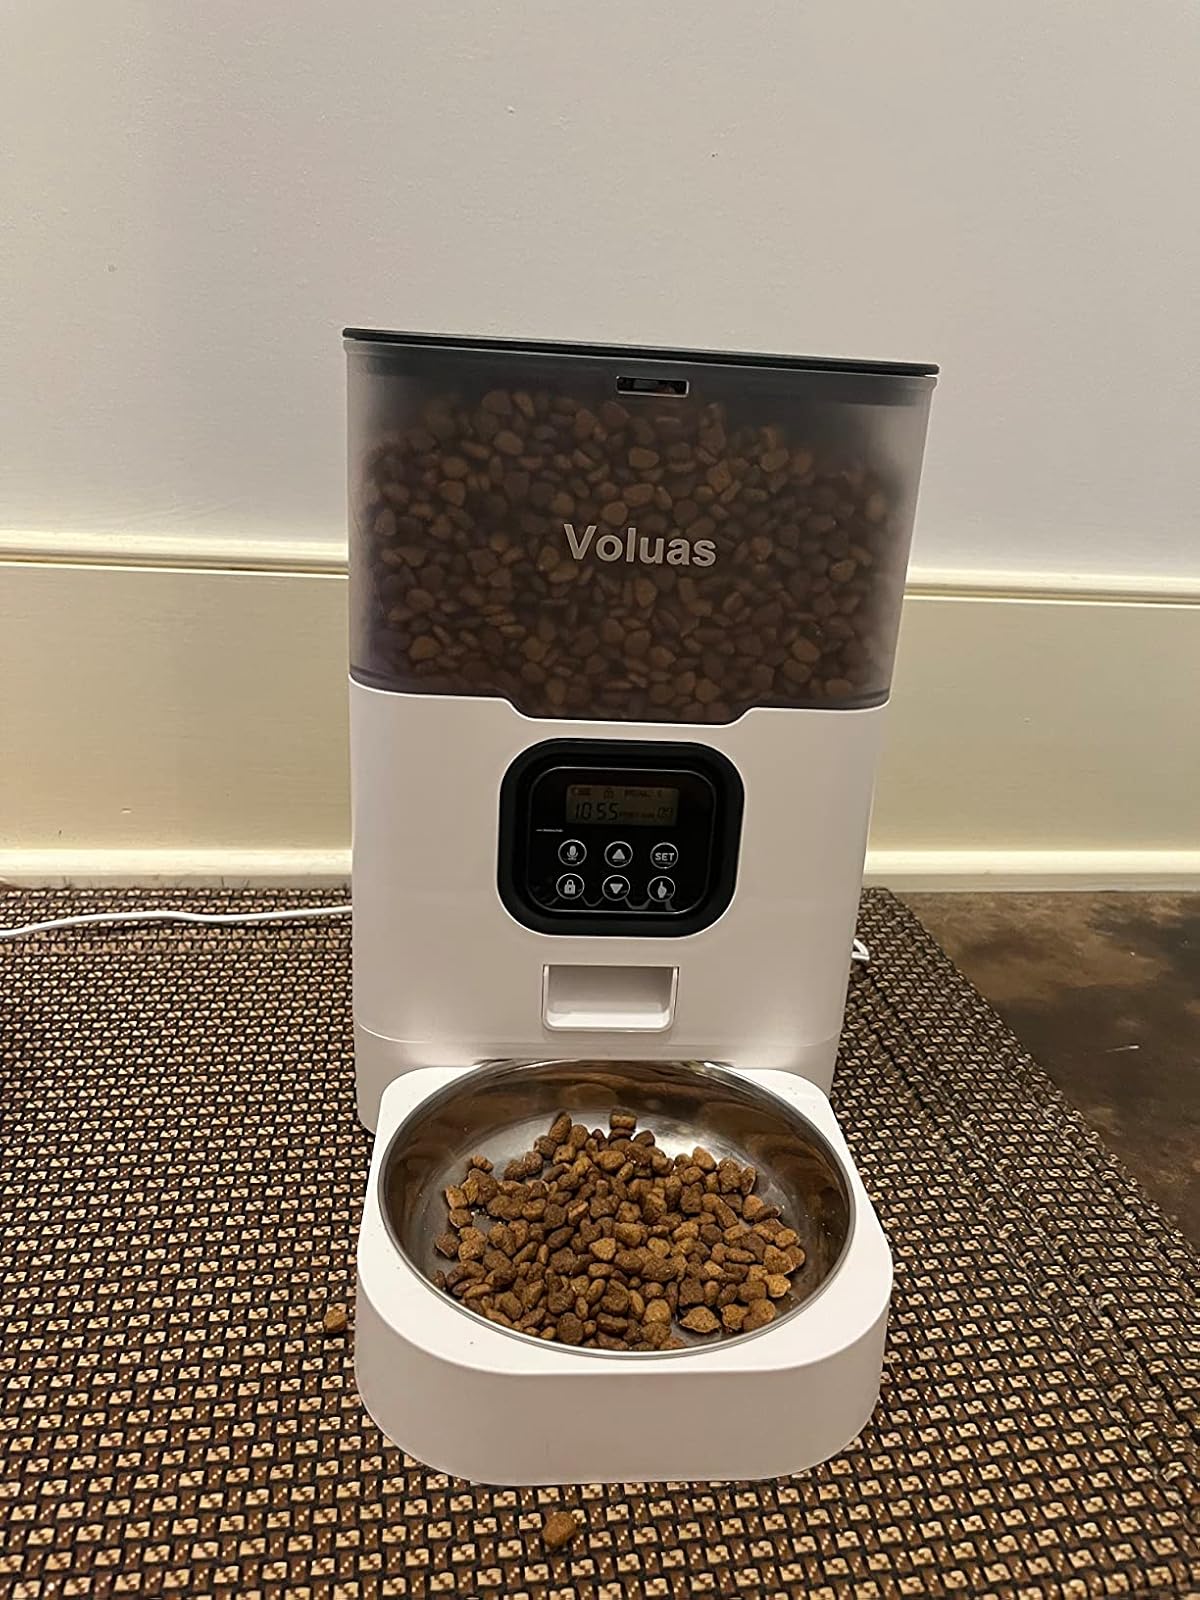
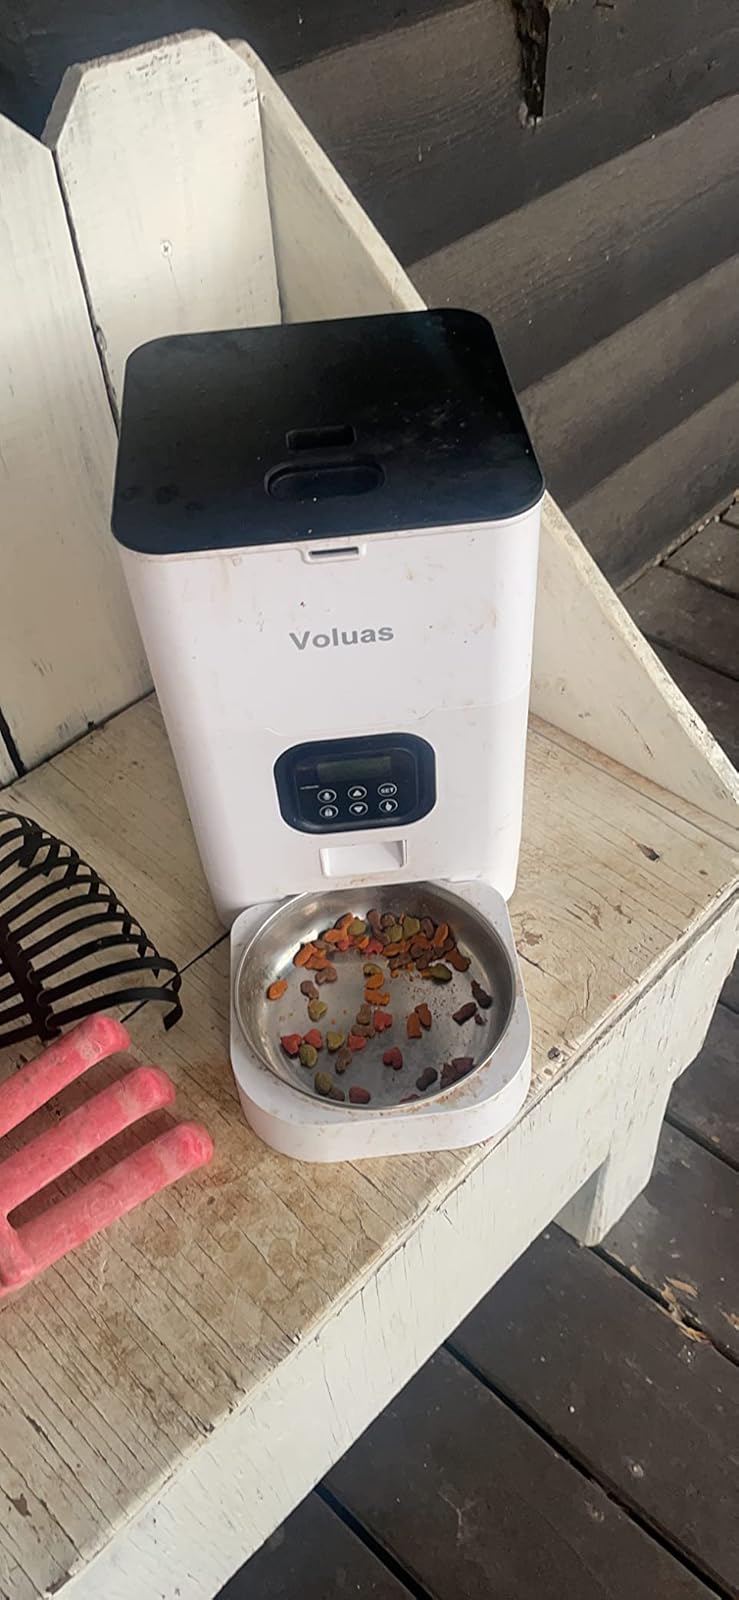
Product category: items_feeder
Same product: no